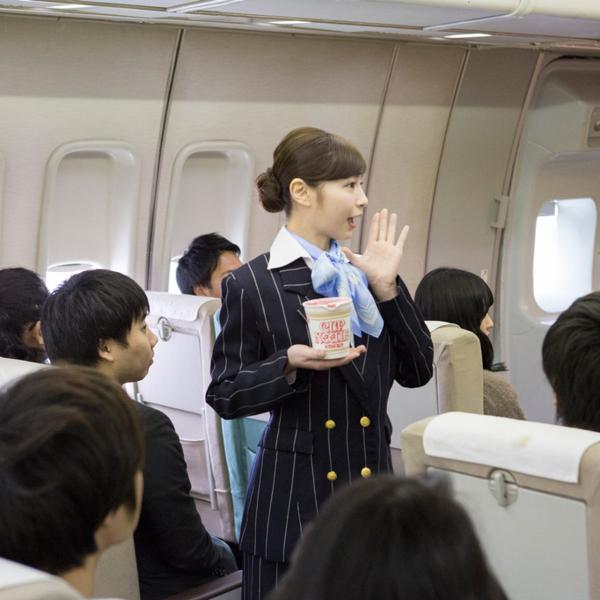
回答: CAのヌードを期待してたらコレだった